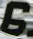
Number: 6